2013 North India floods

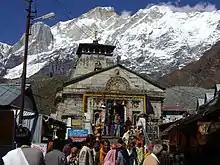
The Kedarnath Temple, before the floods

Although the Kedarnath Temple and the main Shiva Lingam inside was not damaged, its base was inundated with water, mud and boulders from the landslide, damaging its perimeter. Many hotels, rest houses and shops around the temple in Kedarnath township were destroyed, resulting in several casualties. Most of the destruction at Kedarnath was caused by a sudden rapid melting of ice and snow on the Kedarnath Mountain, from the temple, which flooded the Chorabari Lake (upstream) and then Kedarnath. The temple was flooded with water resulting in several deaths due to drowning and panic-driven stampede. Even after a week, dead bodies had not been removed from Kedarnath town, resulting in water contamination in the Kedarnath valley and villagers who depend on spring water suffered various types of health problems such as fever and diarrhea. When the flood receded, satellite images showed one new stream at Kedarnath town. No damage at the Kedarnath Temple occurred. The Uttarakhand Government announced that due to the extensive damage to the infrastructure, the temple will be temporarily closed to regular pilgrims and tourists for a year or two, but the temple rituals will still be maintained by priests. The Temple was opened for pilgrims on Sunday, 4 May 2014 by Rawal Bhimashankarlingam.